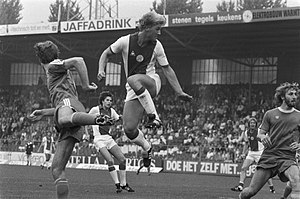
Wim Kieft
"Willem Cornelis Nicolaas ""Wim"" Kieft er en tidligere hollandsk fodboldspiller, der spillede som angriber hos flere europæiske klubber, samt for Hollands landshold. Af hans klubber kan blandt andet nævnes Ajax Amsterdam og PSV Eindhoven i hjemlandet, samt franske Girondins Bordeaux.